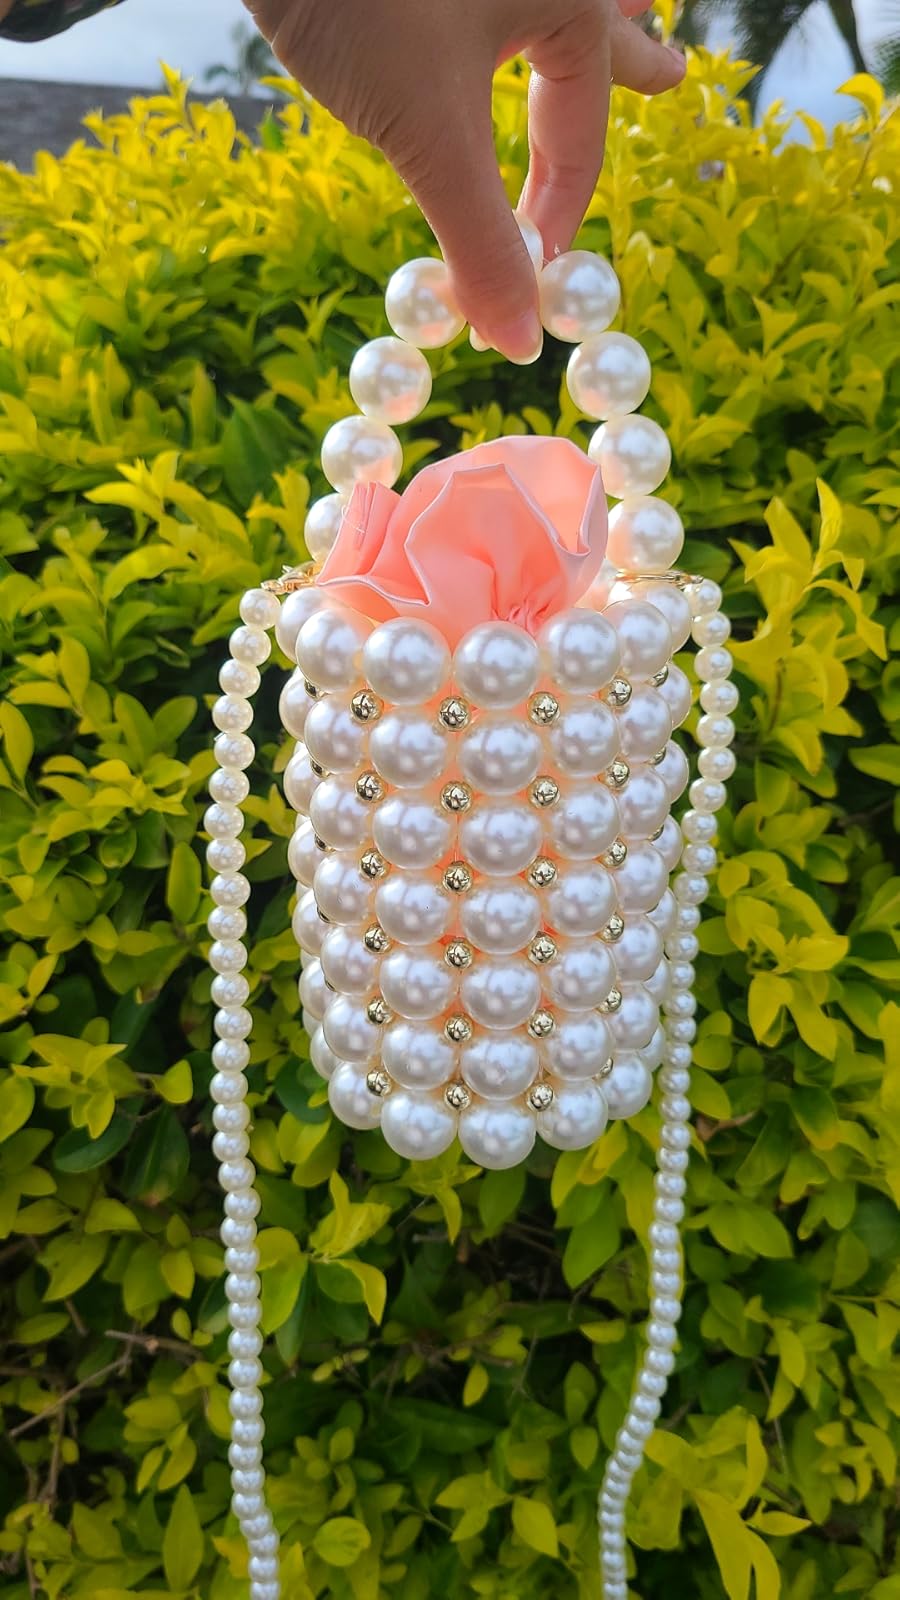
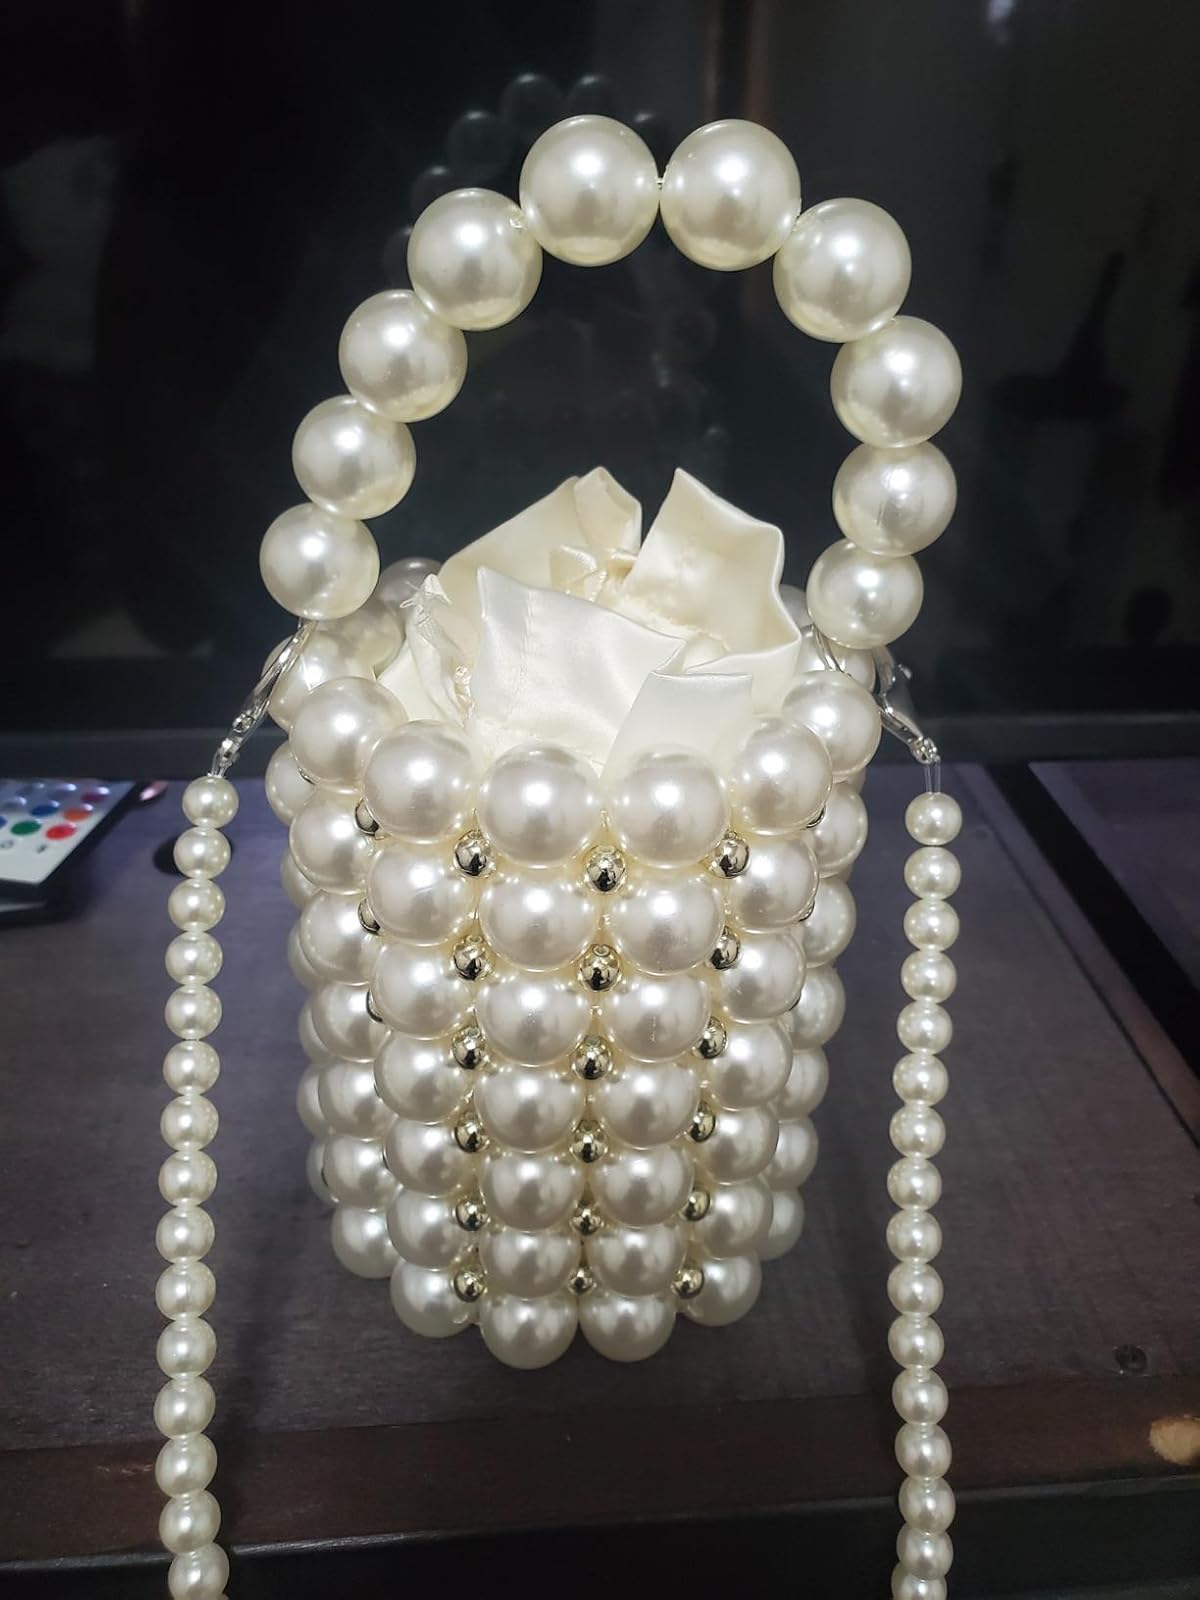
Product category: accessories_handbag
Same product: yes